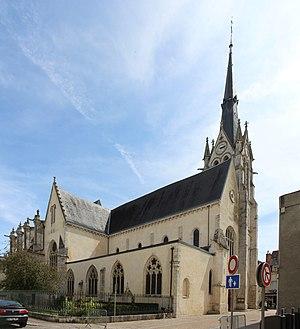
Église de la Madeleine de Montargis.
Montargis est une commune française située dans le département du Loiret, en région Centre-Val de Loire.